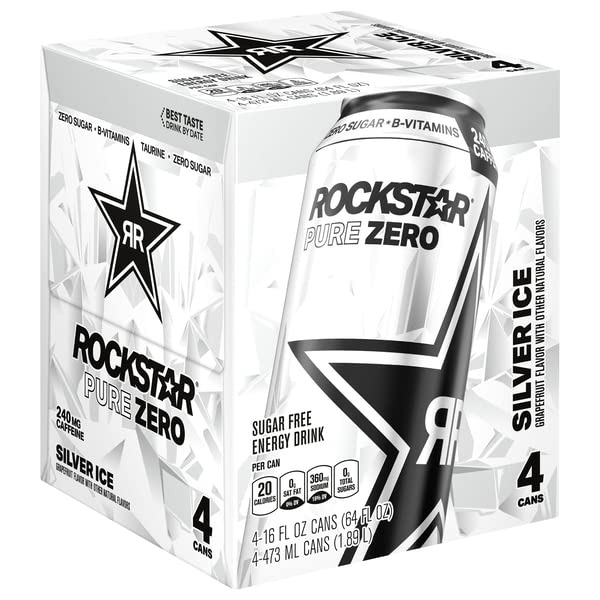
Item Name: Rockstar, Energy Drink Sugar Free Silver Ice , 16 Fl Oz
Product Description: Energy Drinks
Value: 64.0
Unit: Fl Oz

Price: 1.88